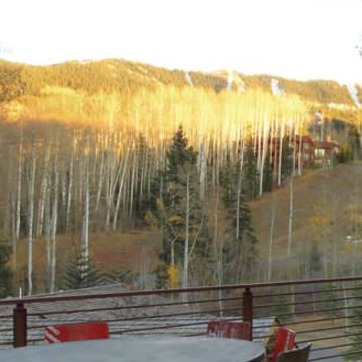
Material: foliage